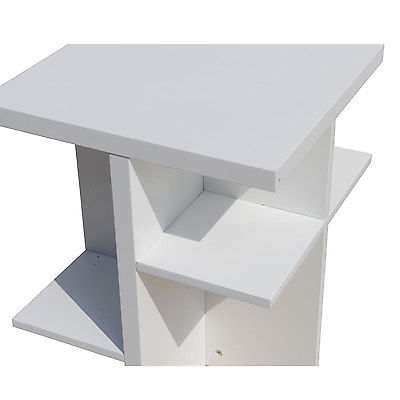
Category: table